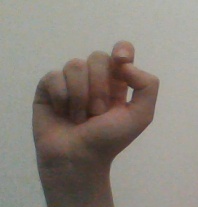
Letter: fa